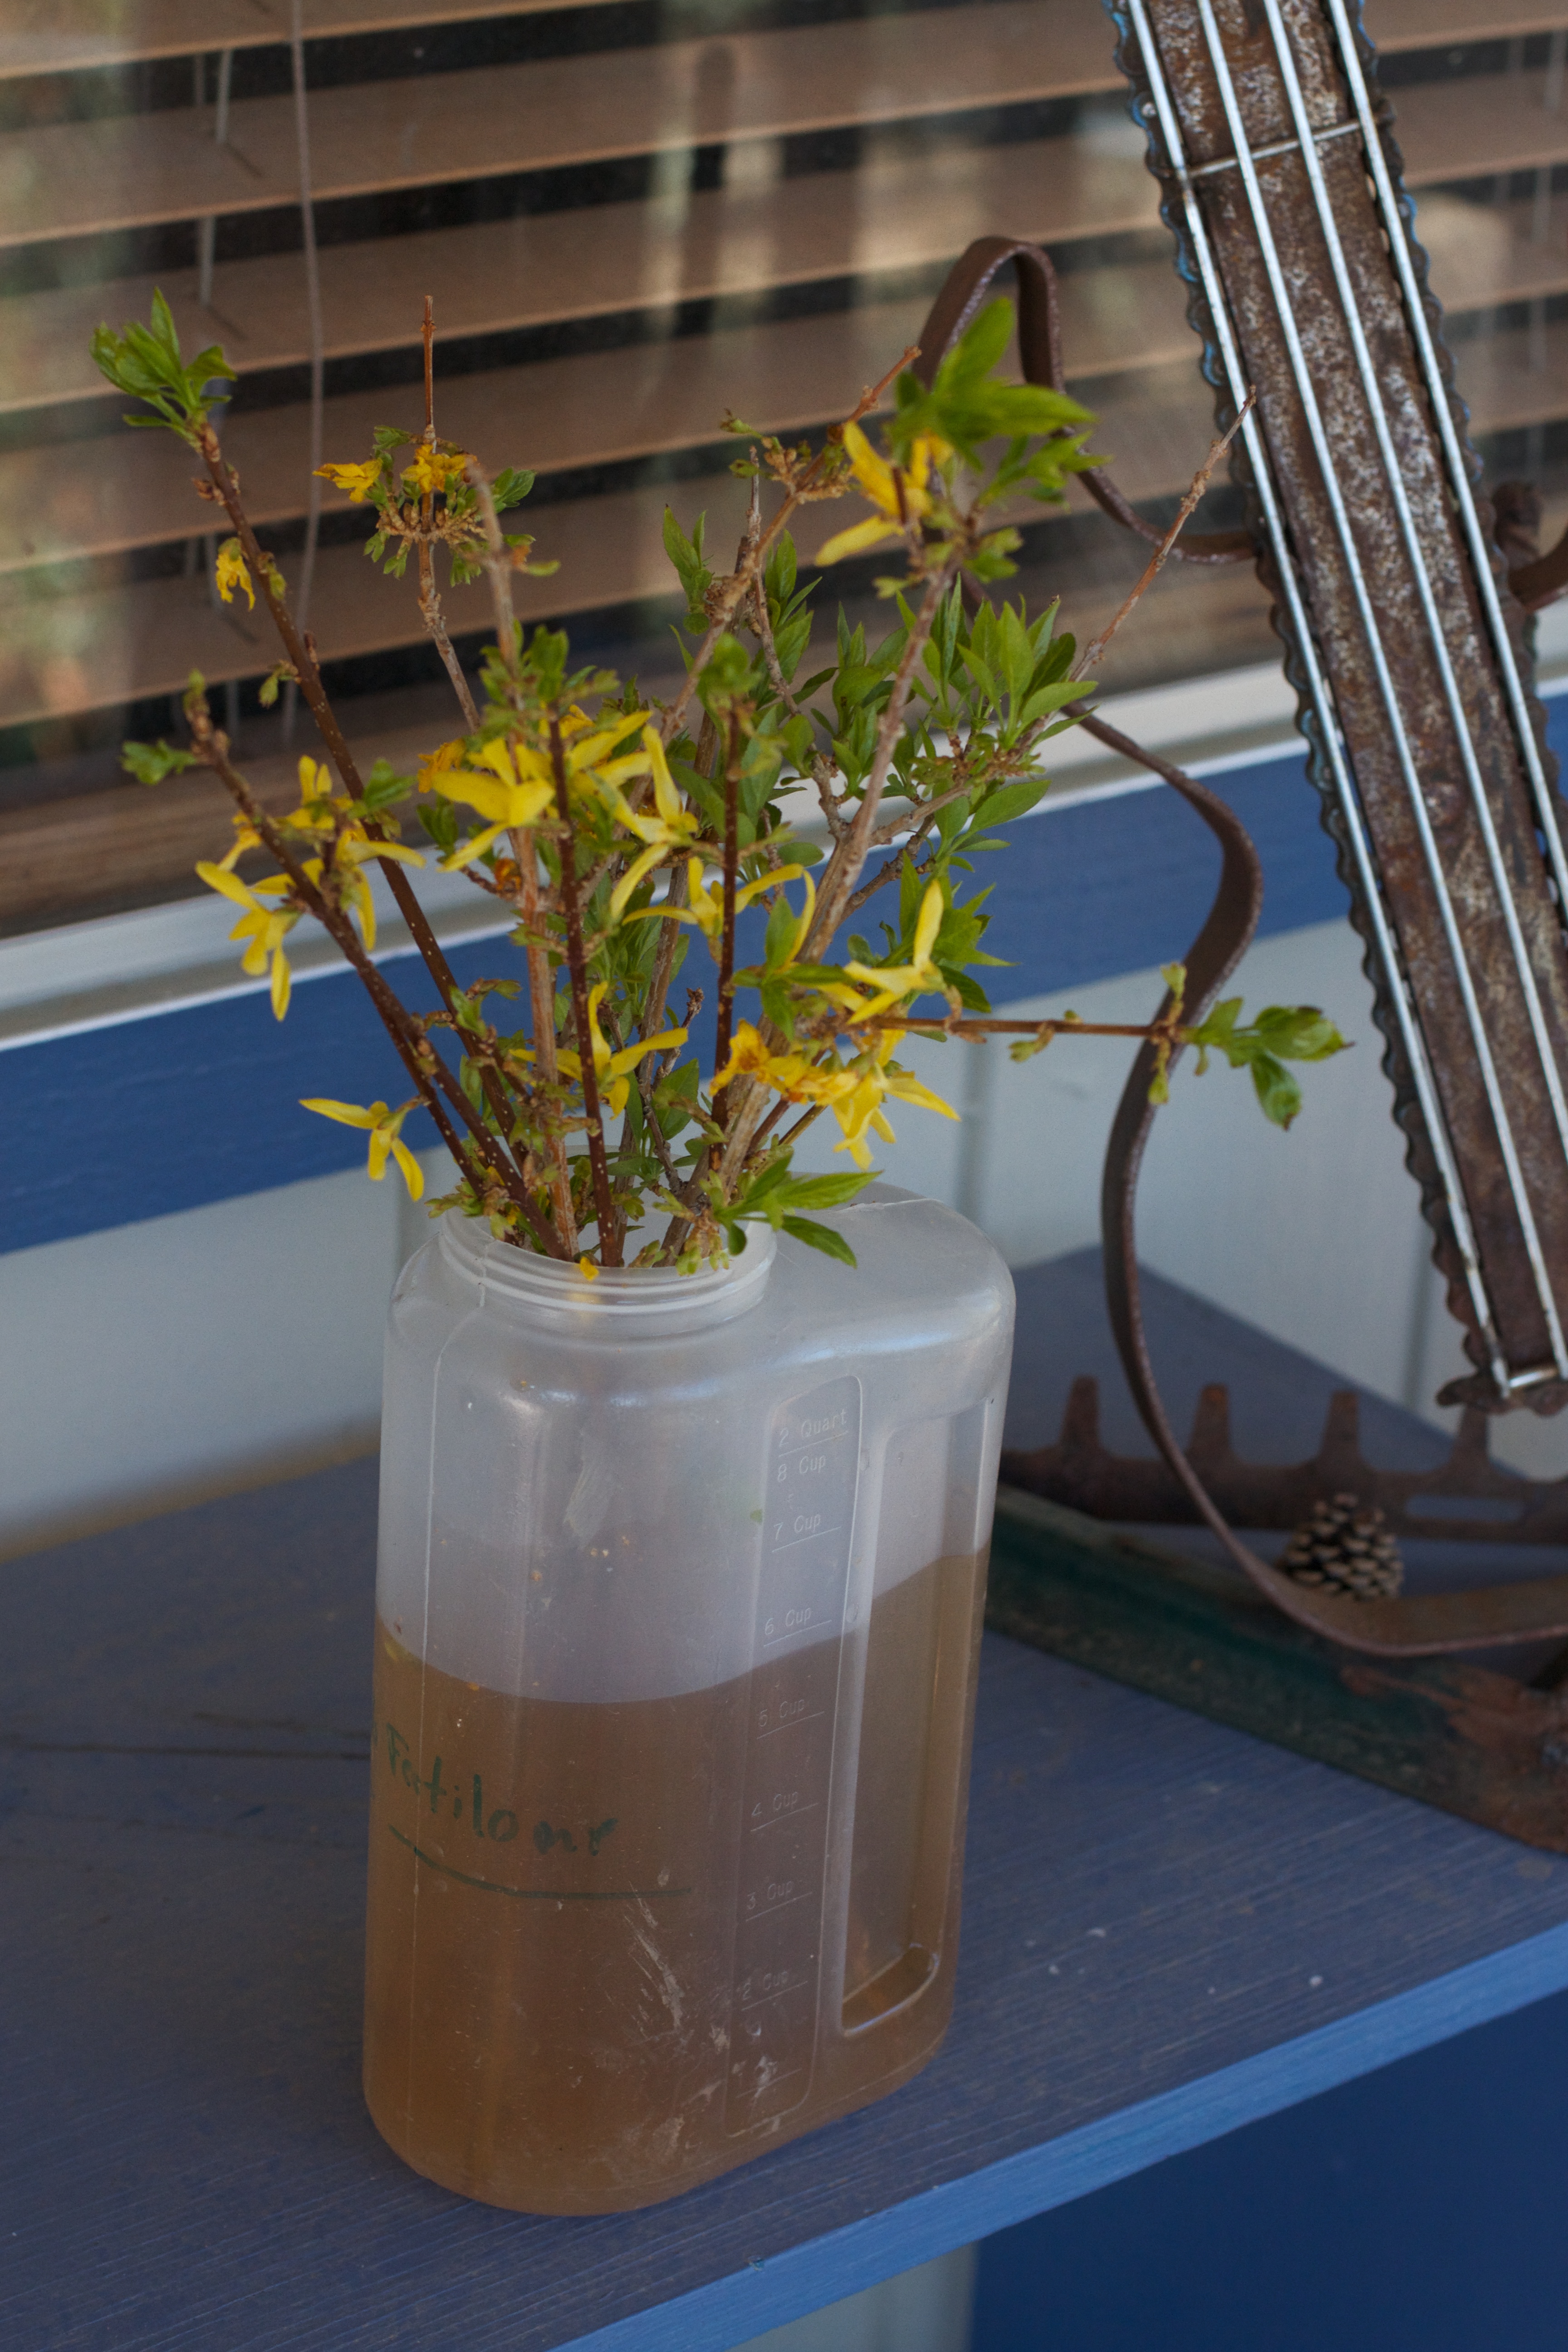
plant, flower, lighting, flowerpot, man made object